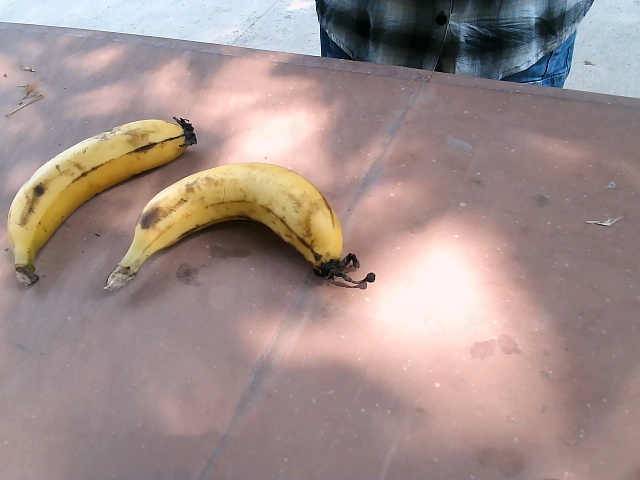
Label: Ripe_Banana